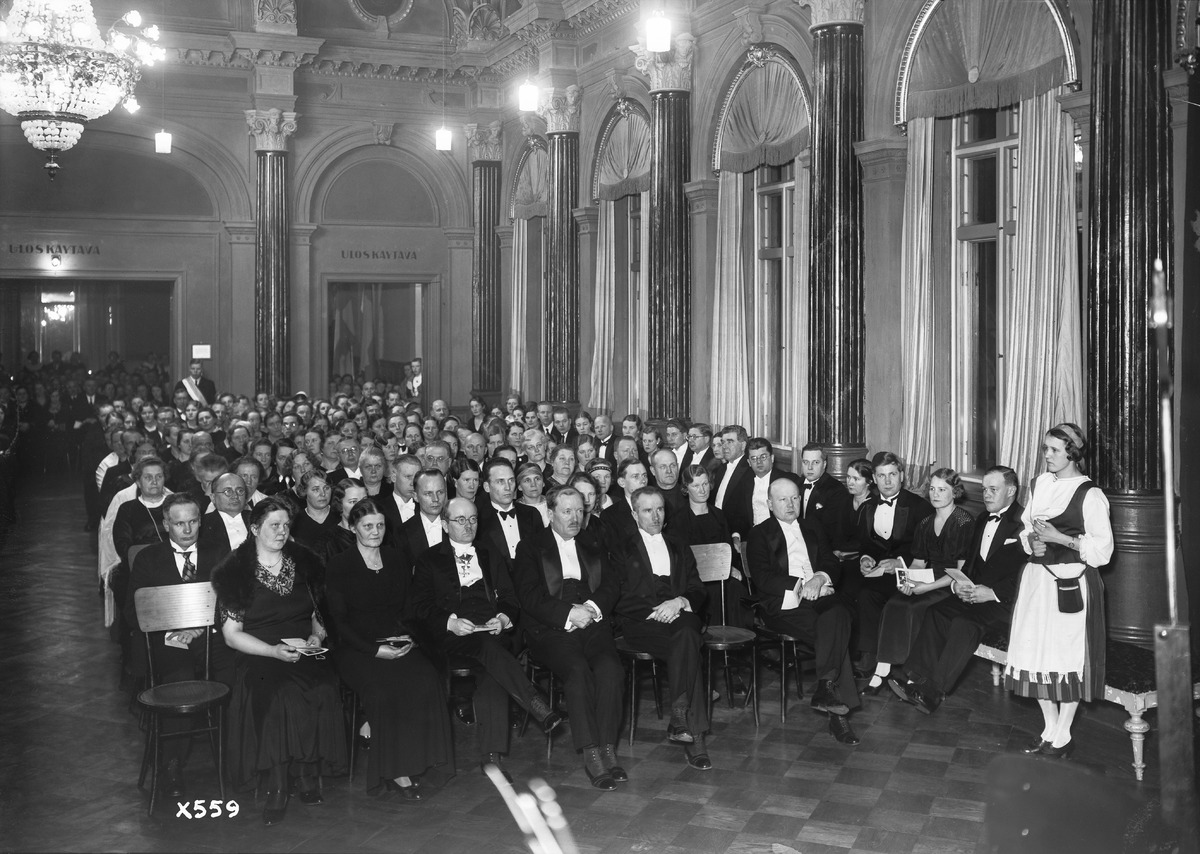
Kalevalan 100-vuotisjuhlan yleisöä Oulun Seurahuoneen juhlasalissa
The audience at the celebration of 100th anniversary of Kalevala in the hall of Oulu's Seurahuone
sisällön kuvaus: Kalevalan 100-vuotisjuhlan yleisöä Oulun Seurahuoneen juhlasalissa 1.3.1935. content description: The audience at the celebration of 100th anniversary of Kalevala in the hall of Oulu's Seurahuone on March 1, 1935.
Vuosi: 1935
Paikka: Suomi, Oulu, Suomi, Pohjois-Pohjanmaa, Oulu
Aiheet: sisäkuva; ryhmäkuva; Kalevala; kansalliseepokset; kansanperinne; kansanrunous; merkkipäivät; vuosipäivät; national epics; folklore; folk poetry; anniversaries